Giraffe

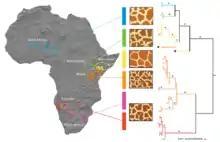
Map showing "Approximate geographic ranges, fur patterns, and phylogenetic relationships between some giraffe subspecies based on mitochondrial DNA sequences. Colored dots on the map represent sampling localities. The phylogenetic tree is a maximum-likelihood phylogram based on samples from 266 giraffes. Asterisks along branches correspond to node values of more than 90% bootstrap support. Stars at branch tips identify paraphyletic haplotypes found in Maasai and reticulated giraffes".

The International Union for Conservation of Nature (IUCN) currently recognises only one species of giraffe with nine subspecies.